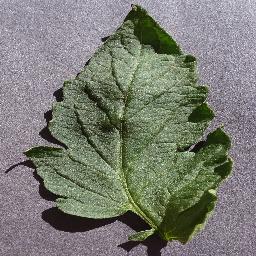
Label: Tomato___healthy